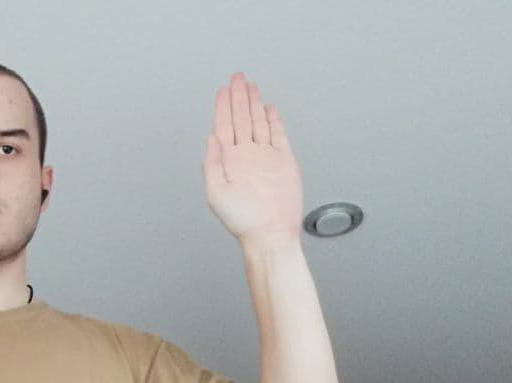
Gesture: stop